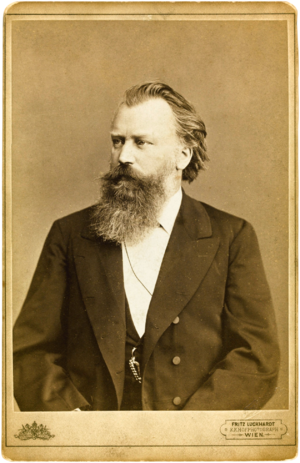
Fritz Luckhardt est un photographe autrichien d'origine allemande.